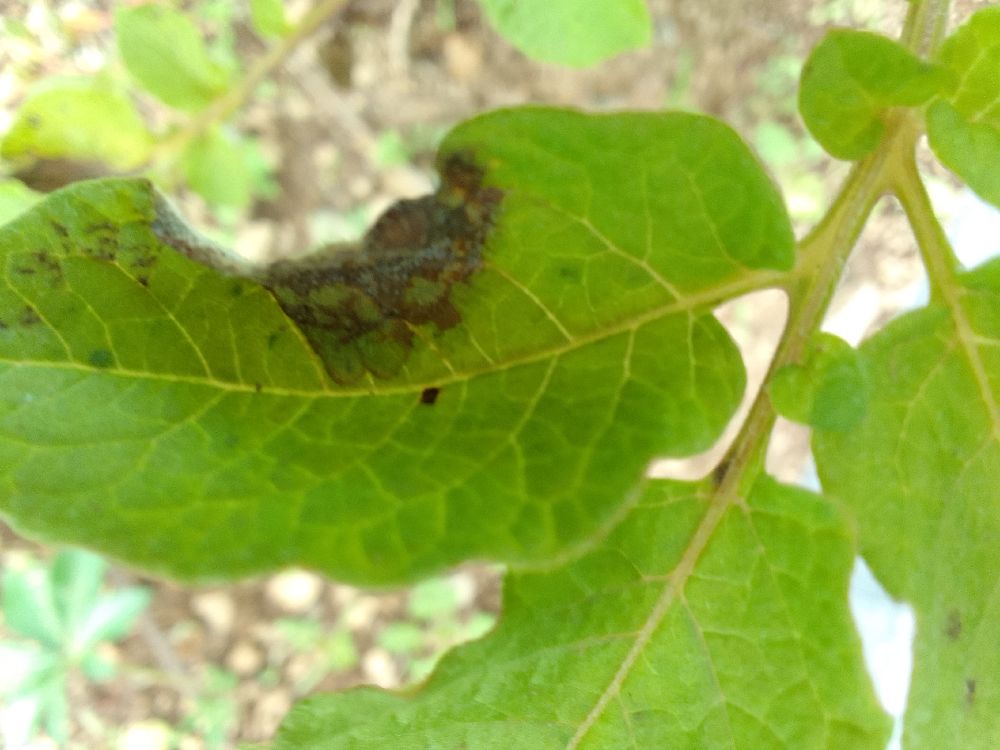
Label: Late blight